Antonio Francesco Sanvitale

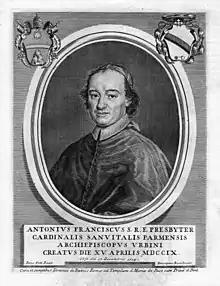
Antonio Francesco Sanvitale.jpg

Antonio Francesco Sanvitale (10 February 1660 – 17 December 1714) was made a cardinal of the Roman Catholic Church from 1709.